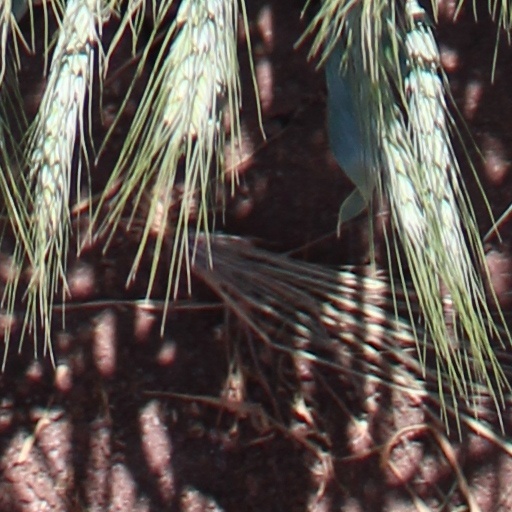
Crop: wheat